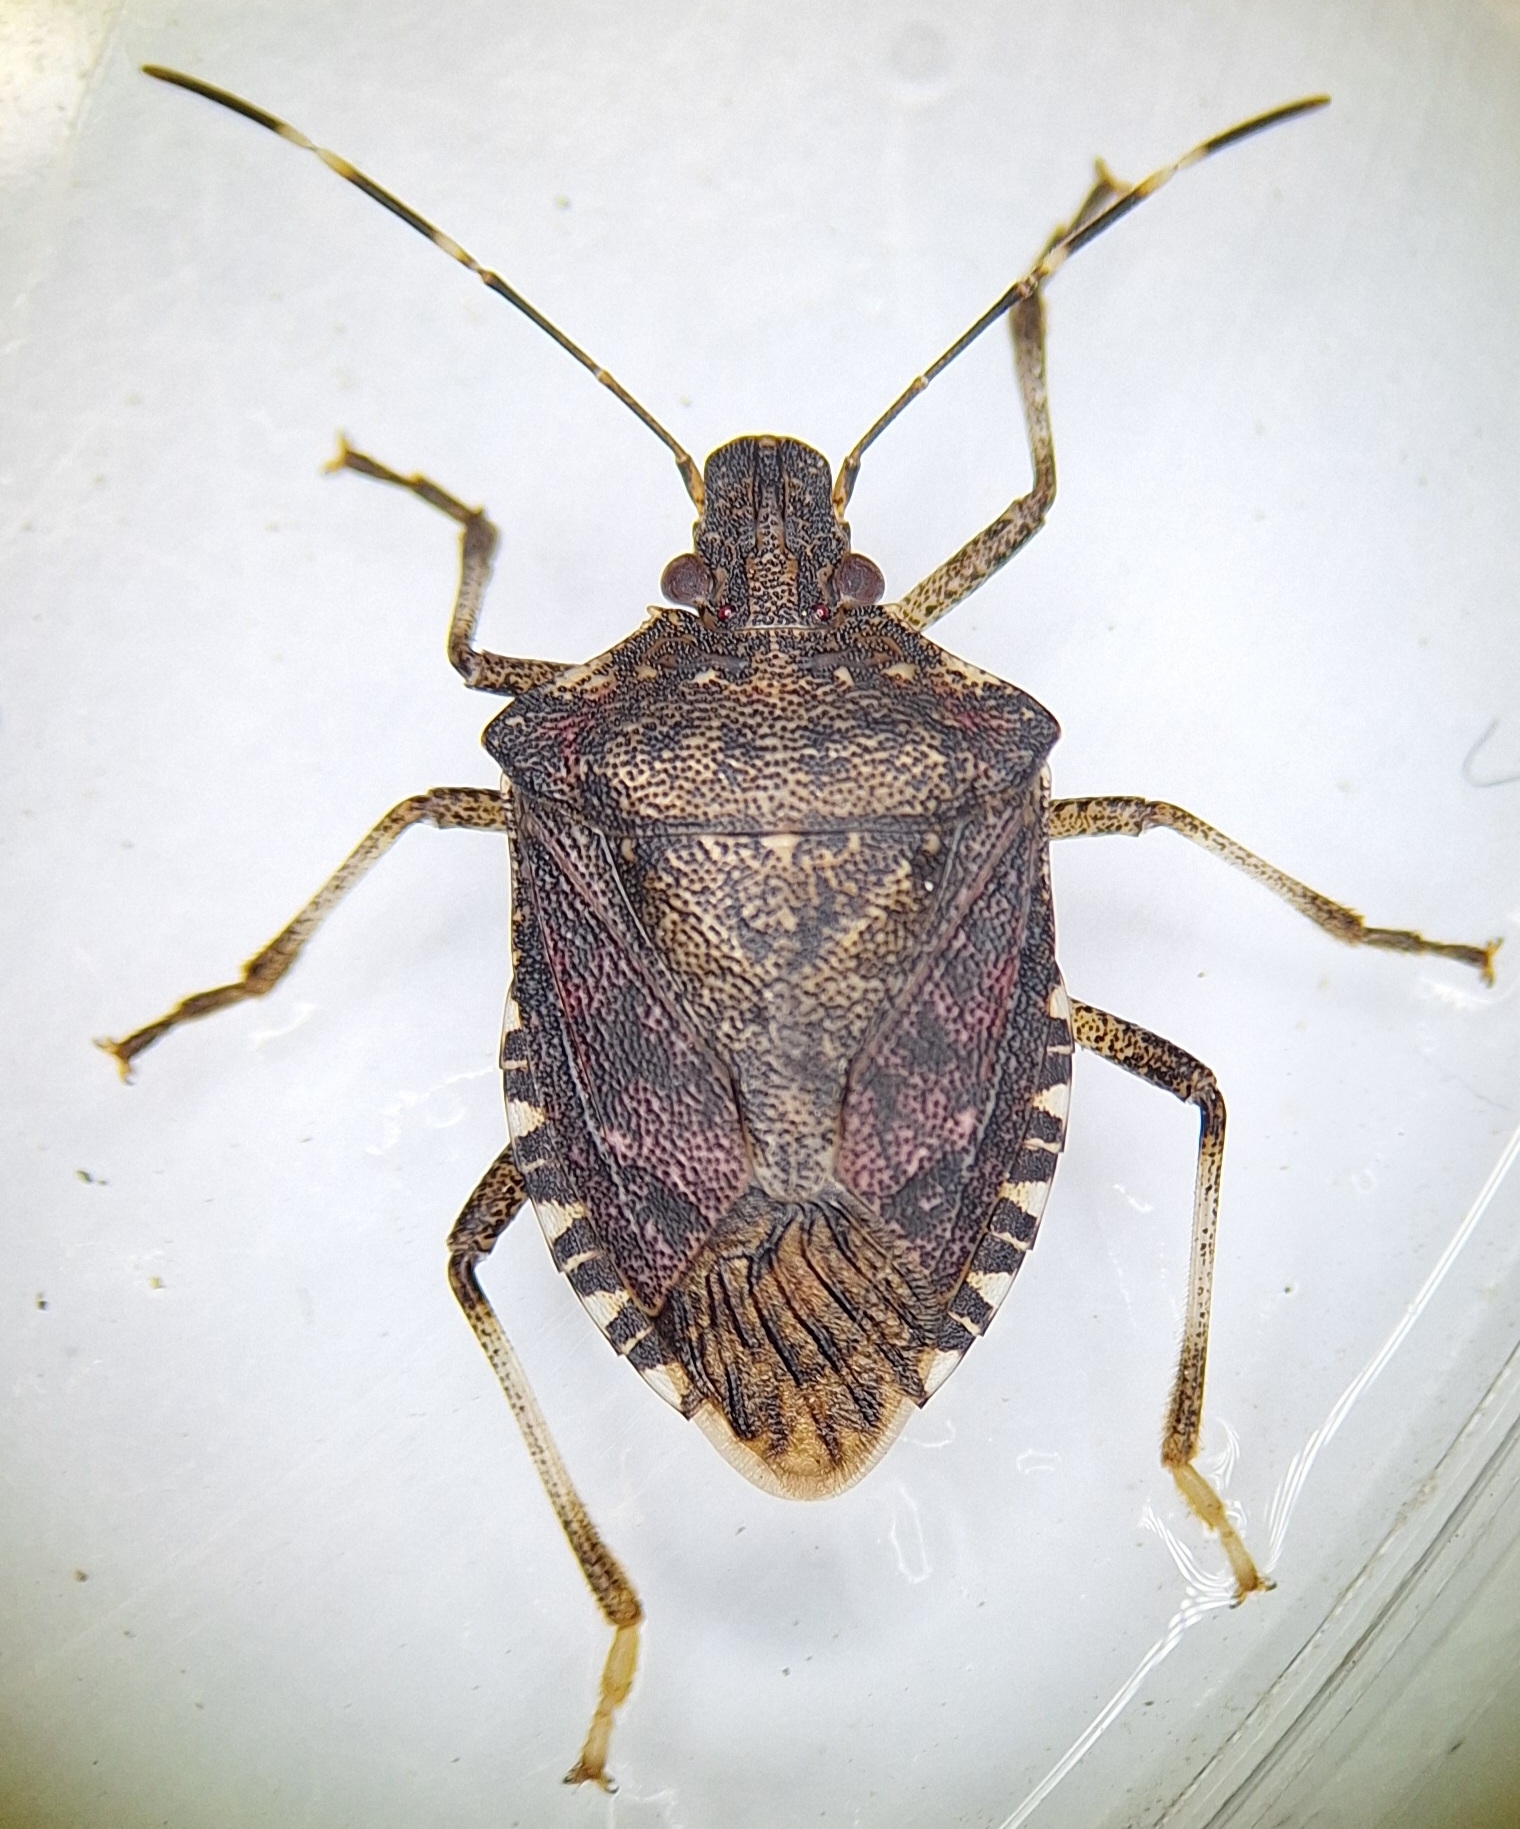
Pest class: stink_bug